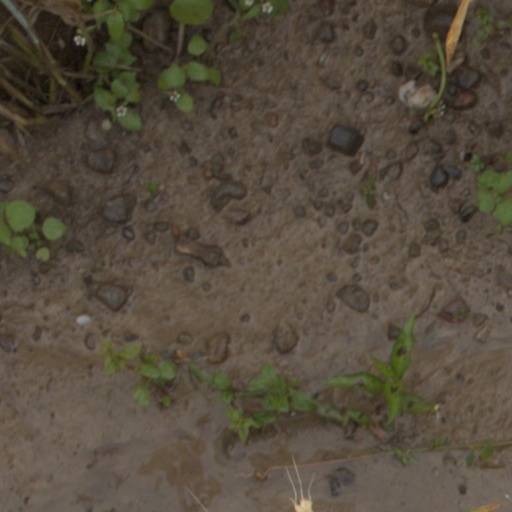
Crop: wheat